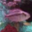
Label: aquarium_fish